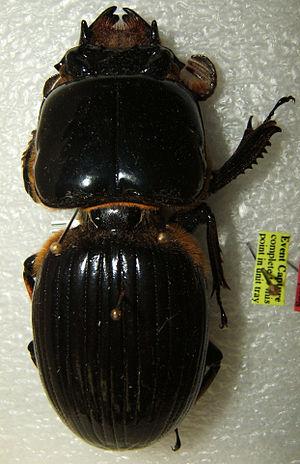
Proculus burmeisteri est une espèce d'insectes de l'ordre des coléoptères, de la famille des Passalidae et du genre Proculus.